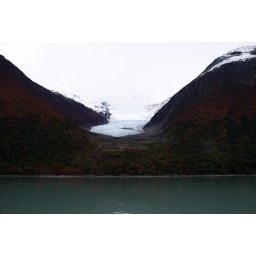
the water in the lake was so still and aqua.